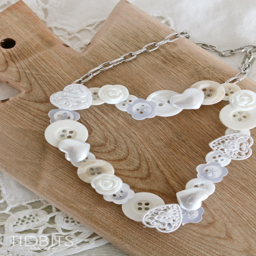
diy - hang in your home or use as a lovely keepsake .